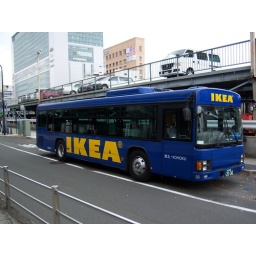
in shin-yokohama, there's a bus that goes from the train station to...ikea